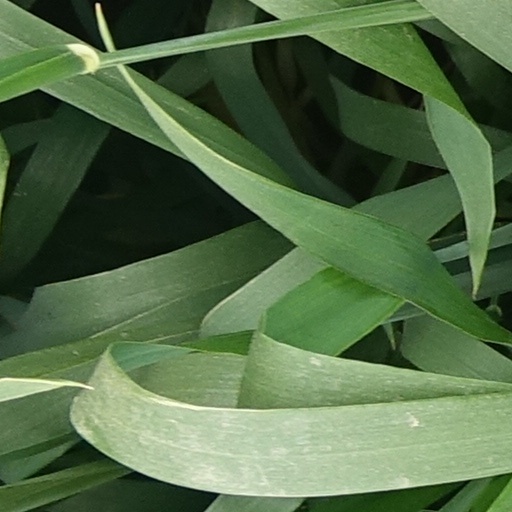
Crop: wheat